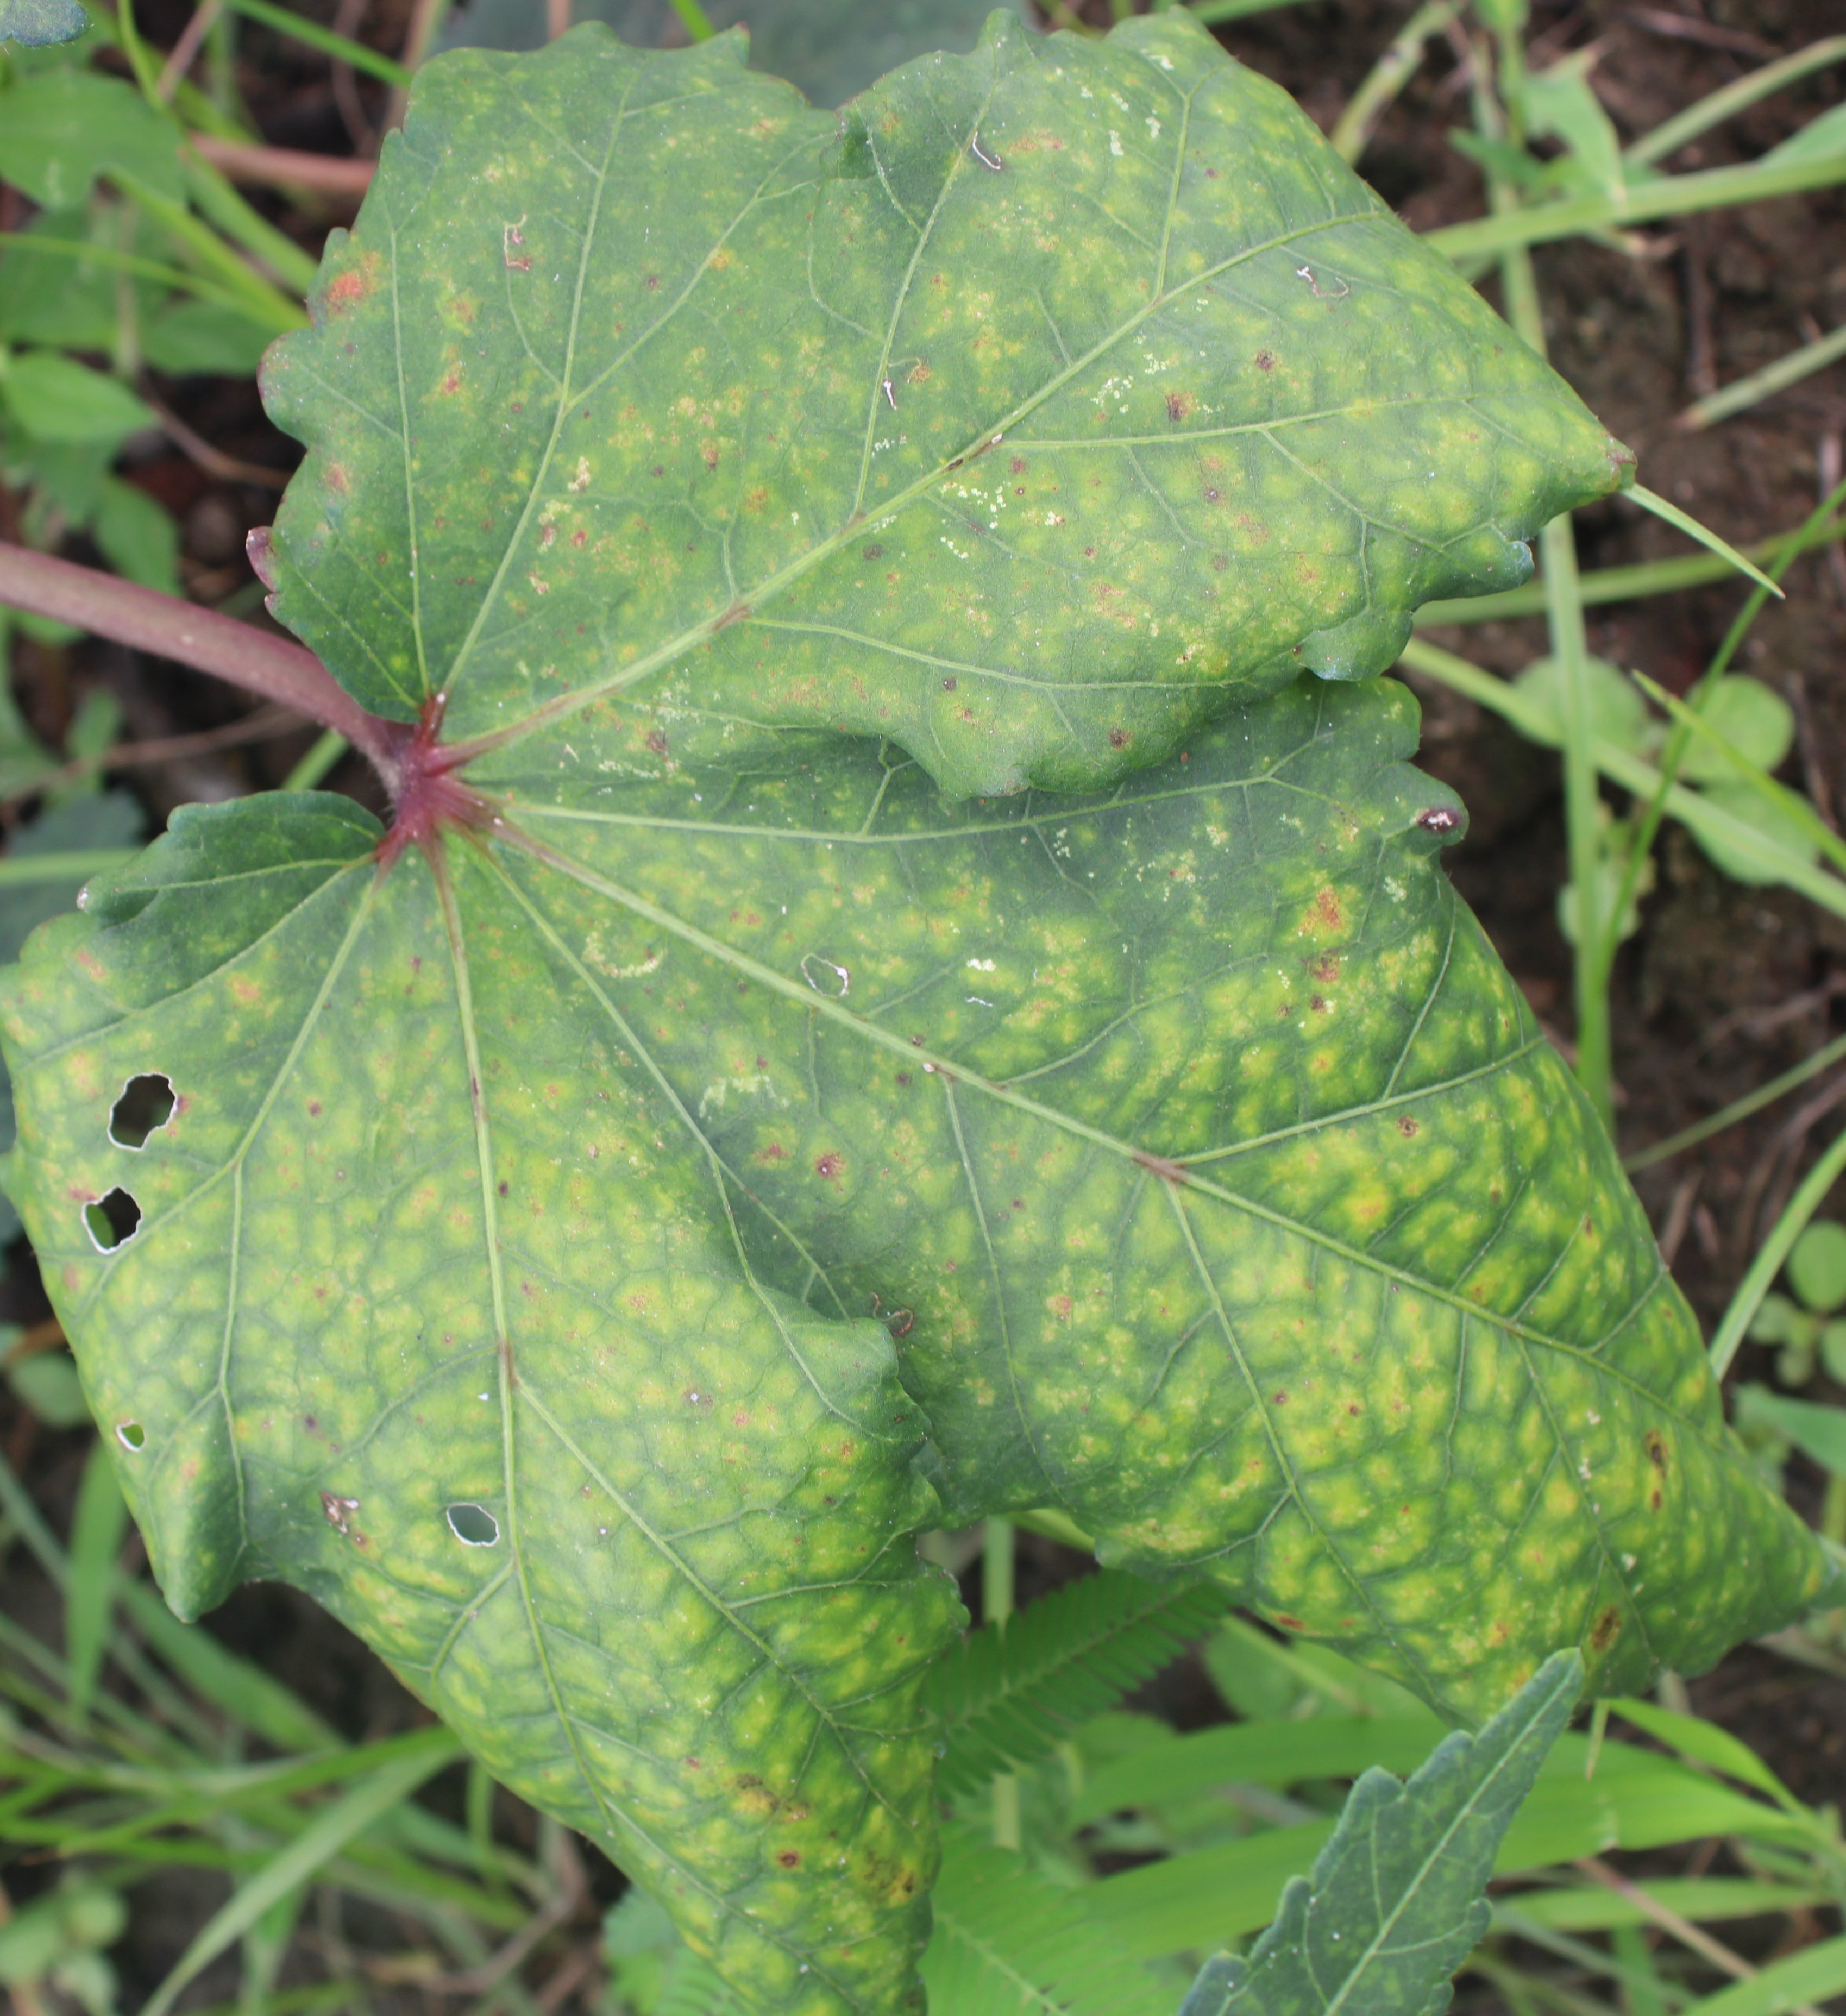
Label: Alternaria Leaf Spot